Inna Deriglazova

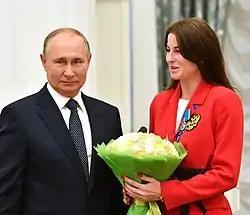
Vladimir Putin and Deriglazova in 2021

Deriglazova began fencing at the age of 8 in hometown Kurchatov. She underwent training under Ildar Mavlyutov. Despite her diminutive frame as a child, she became accustomed to fencing athletes much older than herself. She won a bronze medal at the 2006 Cadet World Championships in Taebaek, followed a year later by the gold medal in the individual and team events at the Cadet World Championships in Novi Sad. The same year, she took the bronze medal in the Junior World Championships at Prague. She became Junior World Champion in Amsterdam in 2008.